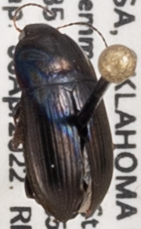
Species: Amara crassispina
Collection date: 2022-04-06
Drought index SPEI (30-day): -1.77
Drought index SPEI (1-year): -0.692
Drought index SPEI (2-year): -0.9